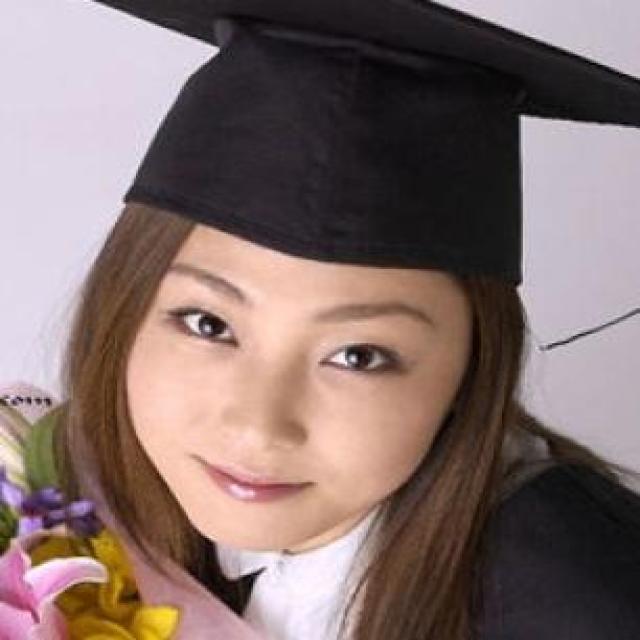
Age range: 21-44